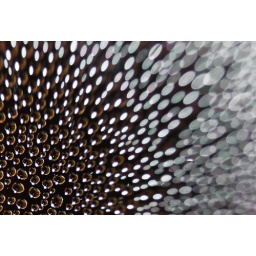
Smelly old water bottle in my study had these condensation bubbles.